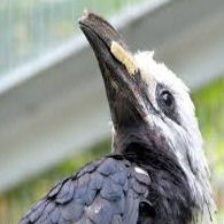
Species: WHITE CRESTED HORNBILL
Scientific name: TROPICRANUS ALBOCRISTATUS
ImageNet parent category: hornbill